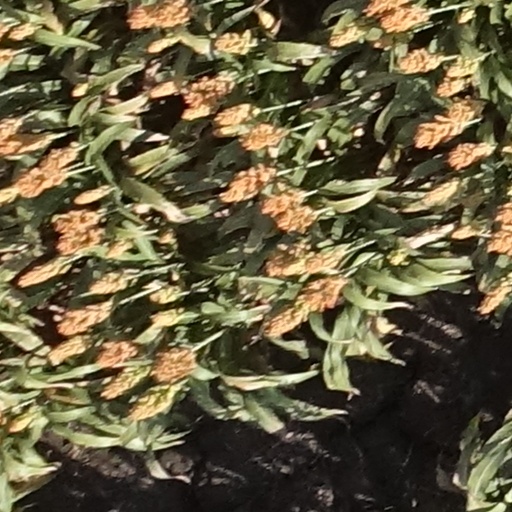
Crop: sorghum